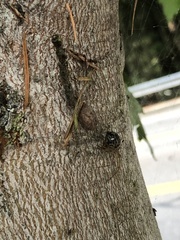
Species: Parasteatoda_tepidariorum